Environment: real
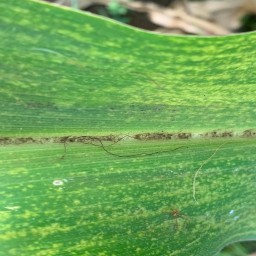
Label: lethal_necrosis